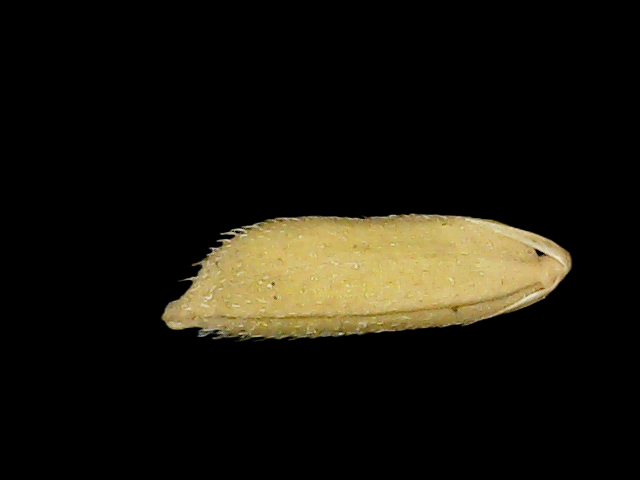
Rice variety: Binadhan17